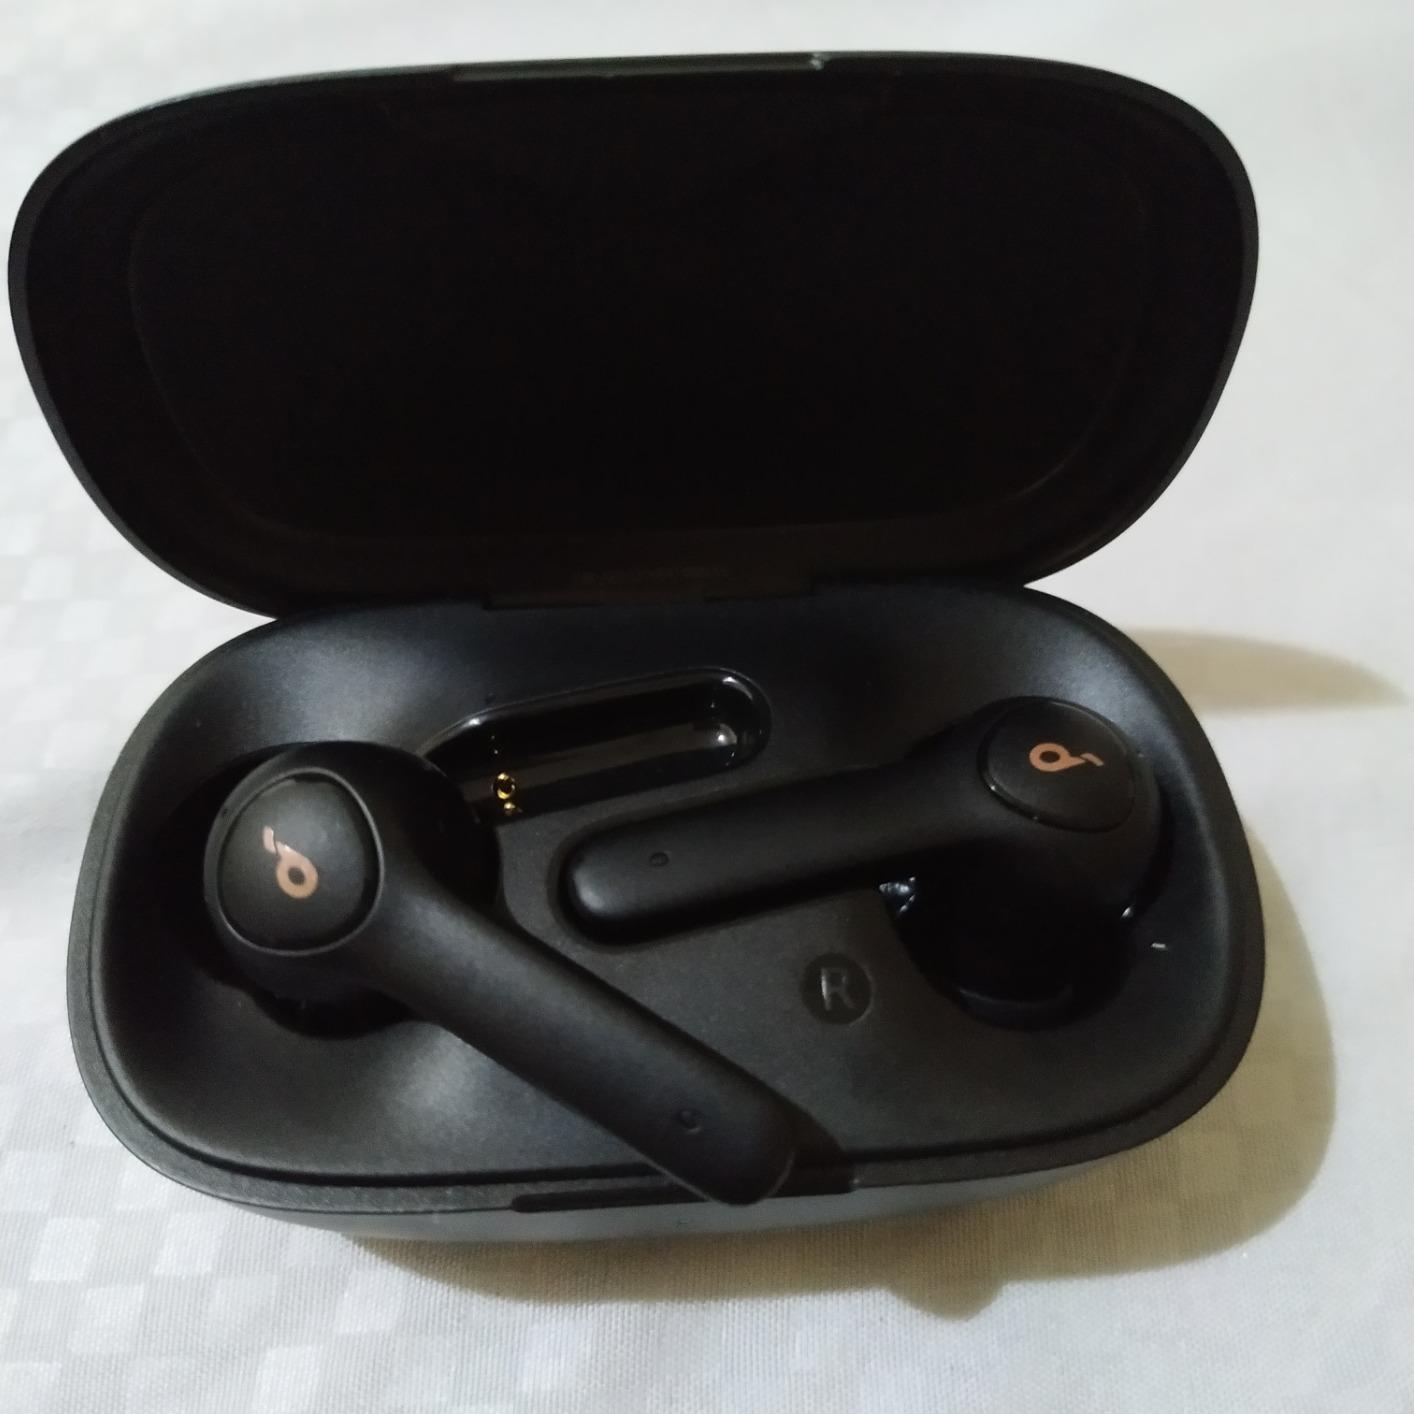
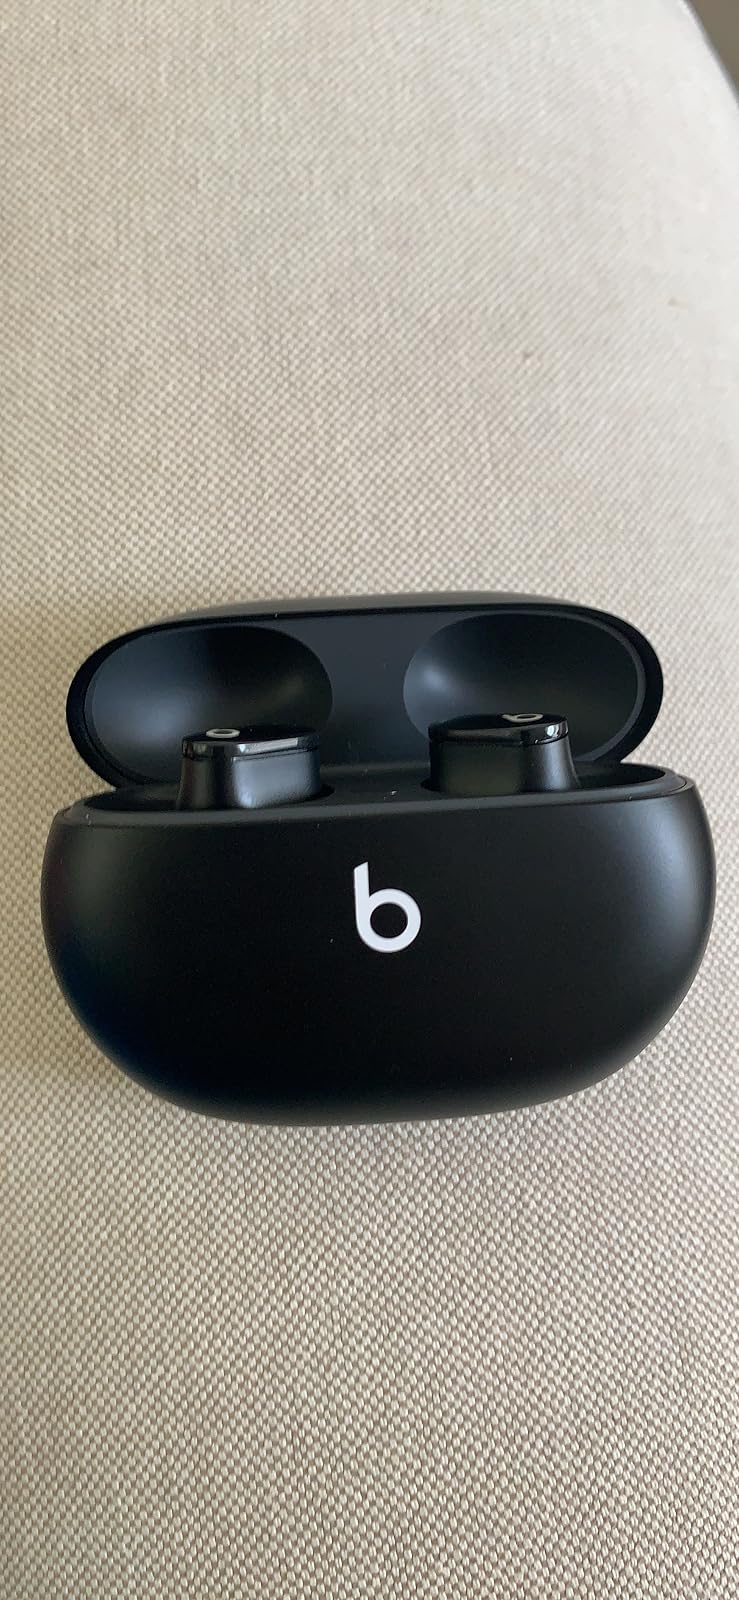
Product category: earbuds
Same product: no